Heidenberg (Wasgau Felsenland)

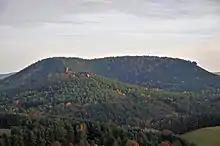
View from the Sprinzel (Dickenbergpfeiler): in the foreground the ruins of Drachenfels; behind the northwestern flank of the Heidenberg; right: the "Buchkammerfels" rocks.

The Heidenberg is a 420-metre-high hill in the southeastern Wasgau, the region that covers the southern part of the Palatinate Forest in Germany and the northern Vosges in France. The Heidenberg's north flank is in the parish of Busenberg, its south flank in the parish of Erlenbach bei Dahn.